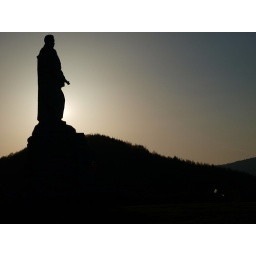
The monument on the hill above the town of Etropole, Bulgaria.